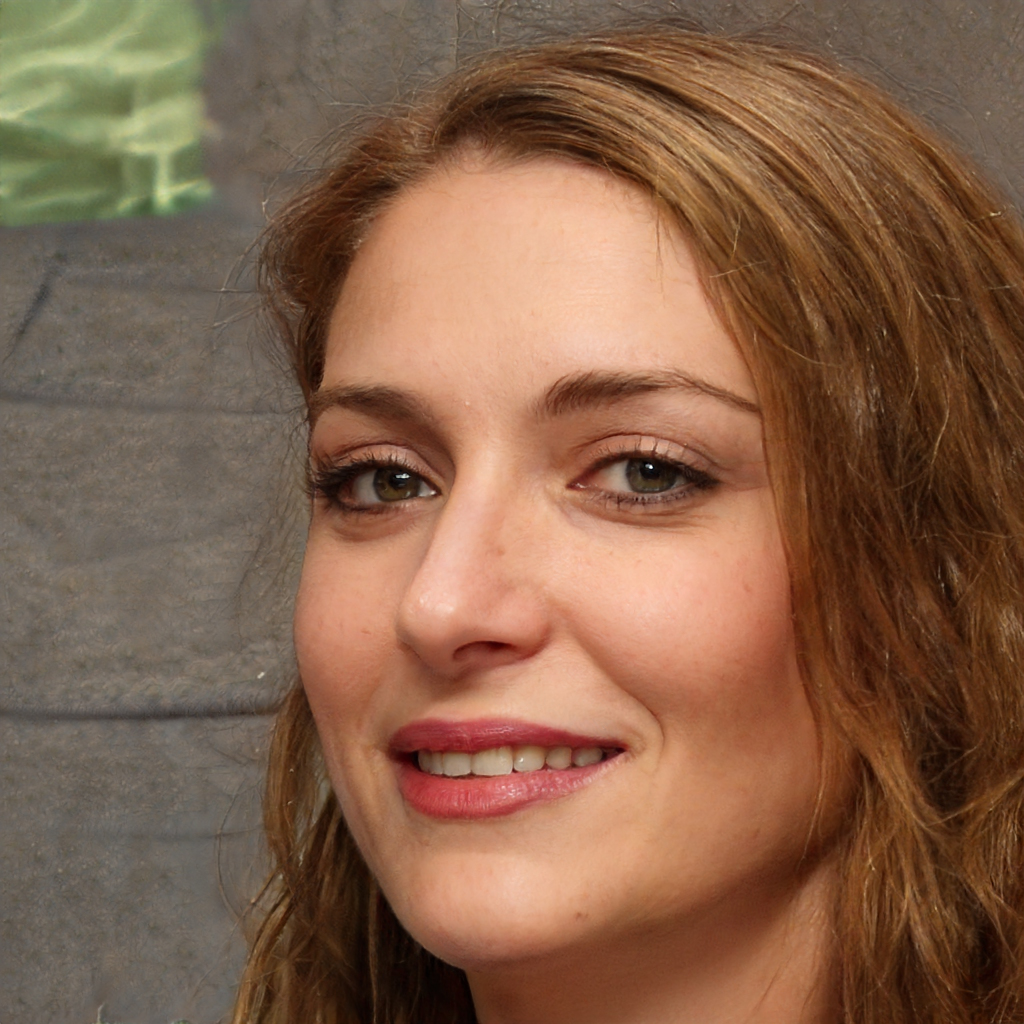
Label: Colored